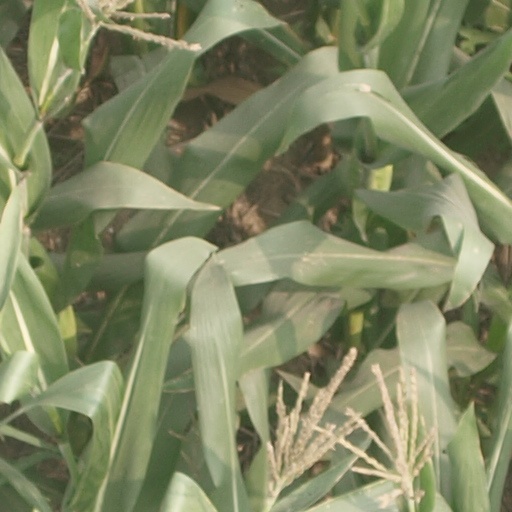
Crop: maize; corn